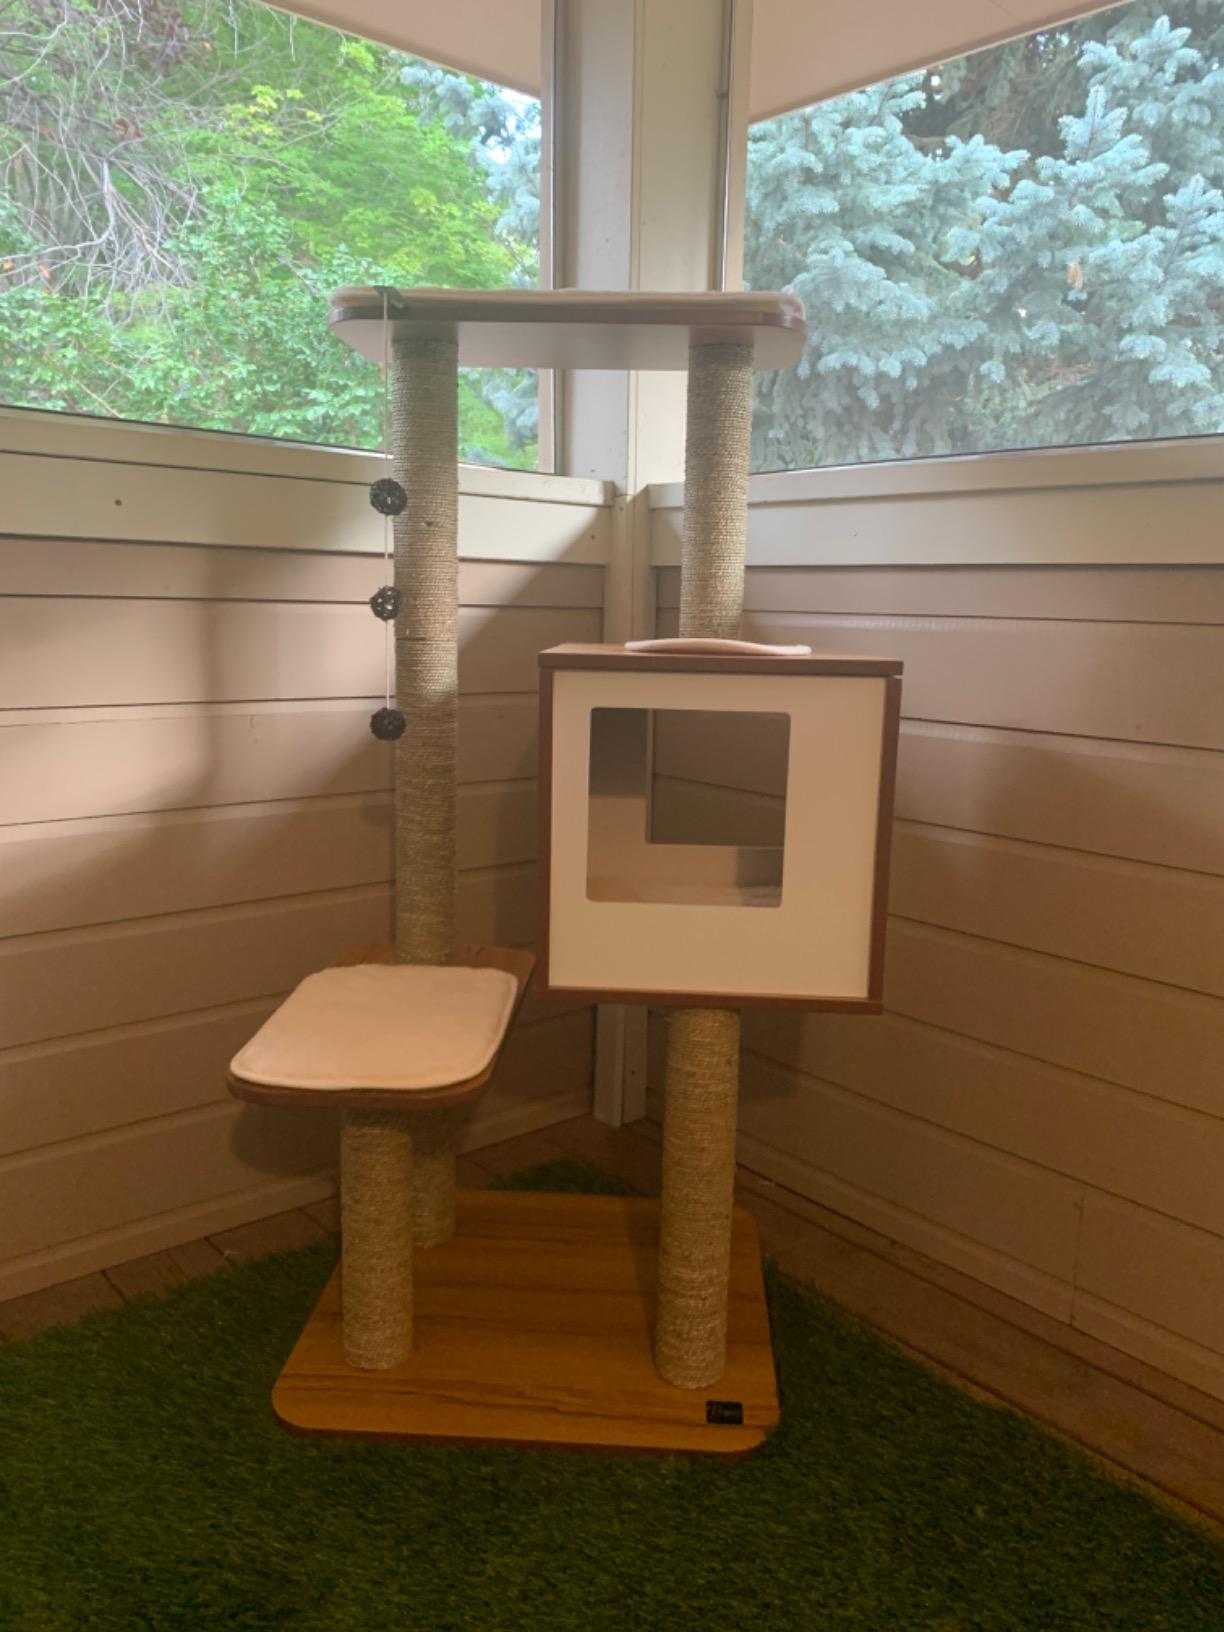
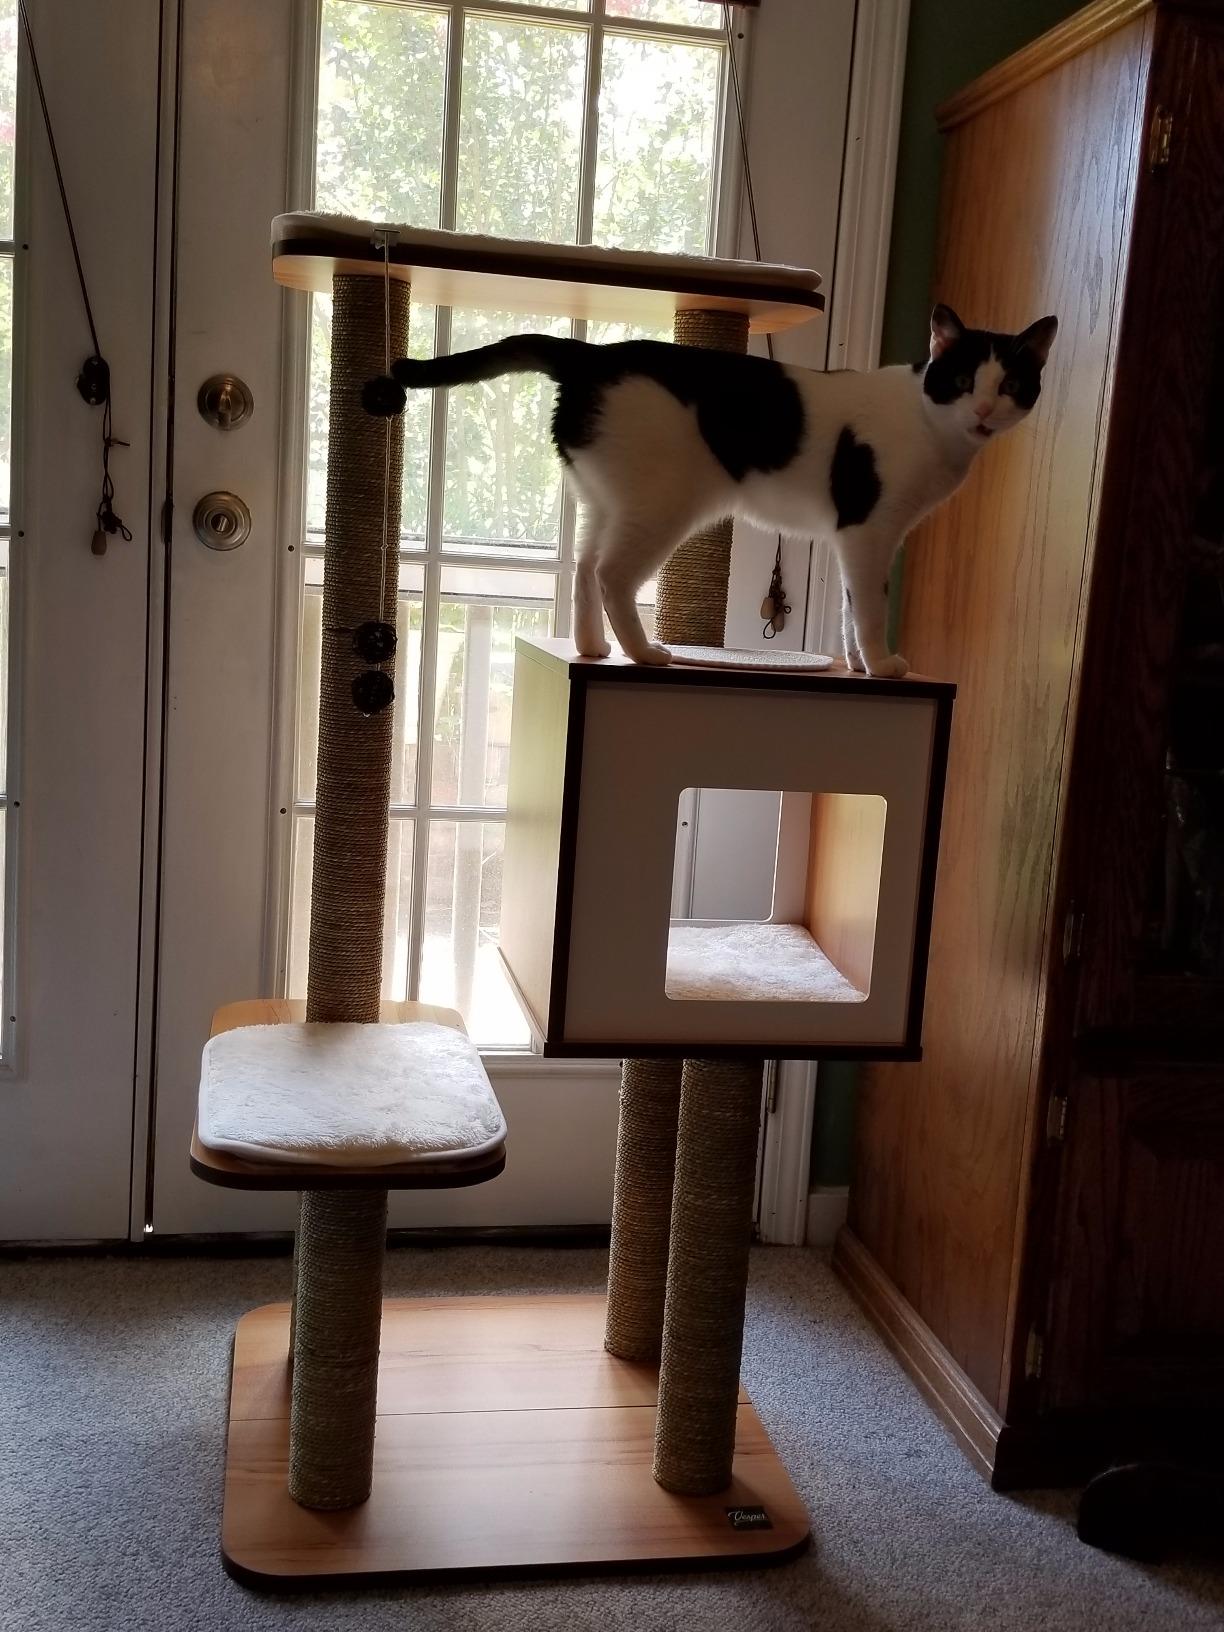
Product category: items_cat tree
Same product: yes